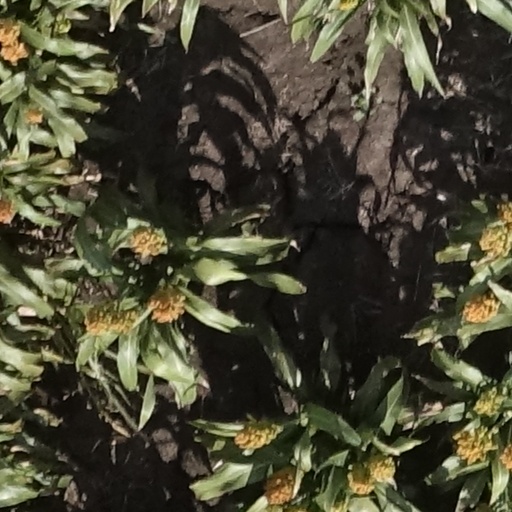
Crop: sorghum